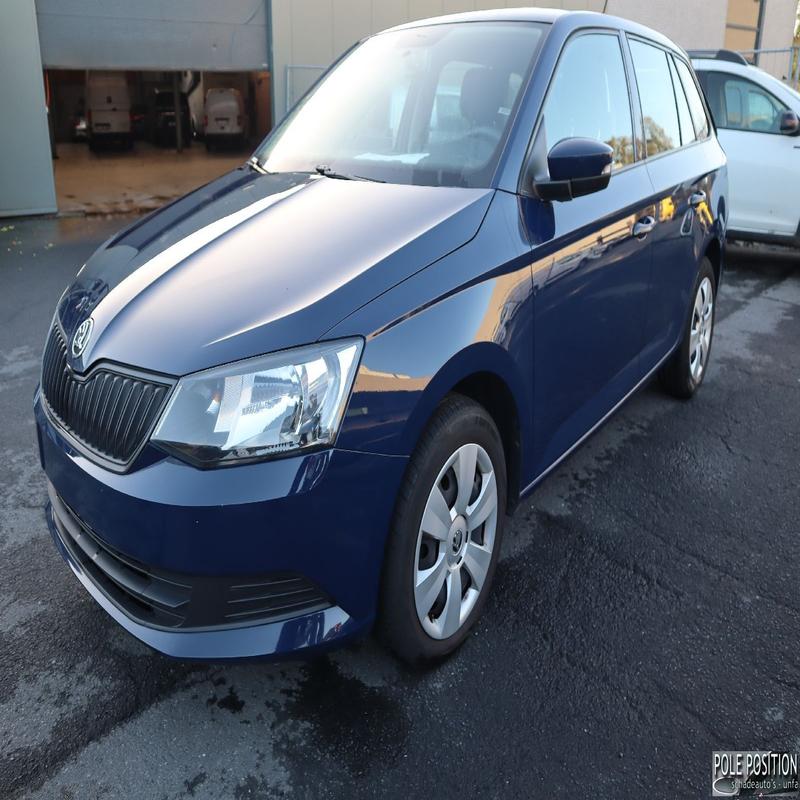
Aucun dommage détecté.
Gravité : aucun